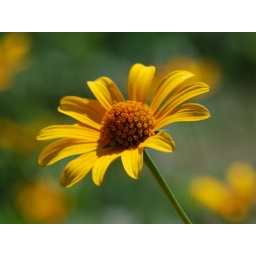
Was playing with my 55-200 VR lens and zoomed in on one flower in the field and zapped it.